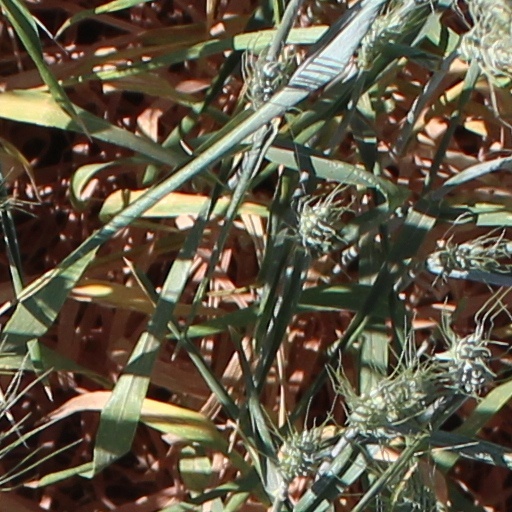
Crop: wheat